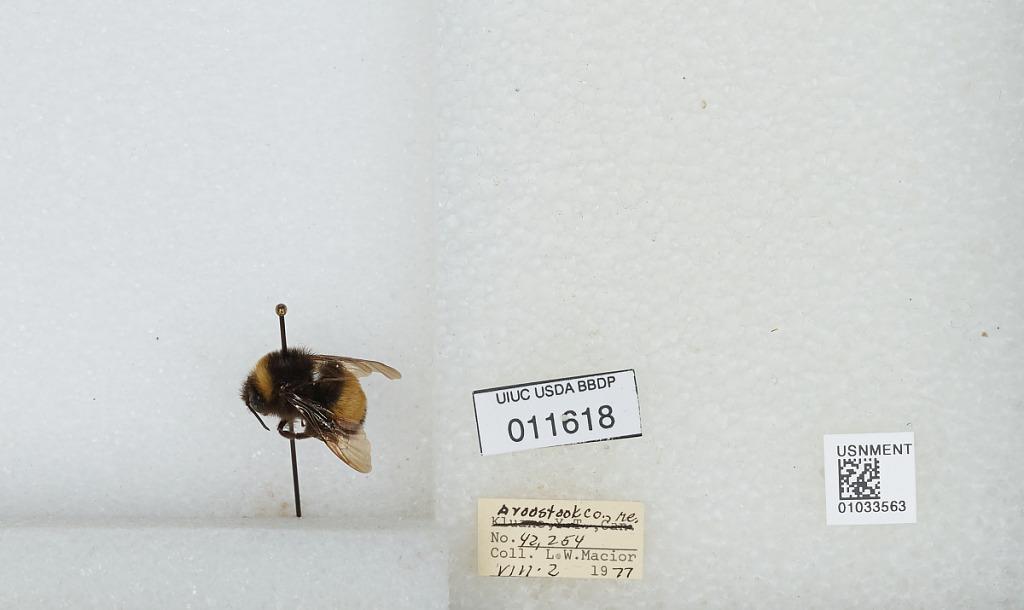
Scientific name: Bombus (Bombus) terricola Kirby
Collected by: L. Macior
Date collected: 1977-8-2
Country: United States
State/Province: Maine
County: Aroostook
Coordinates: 46.65, -68.58